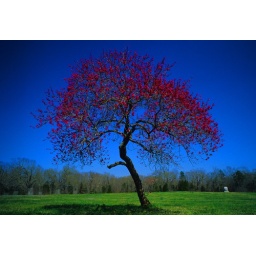
A colorful tree stands sentry near one of the battlefields at the Shiloh National Military Park in Tenneesee.